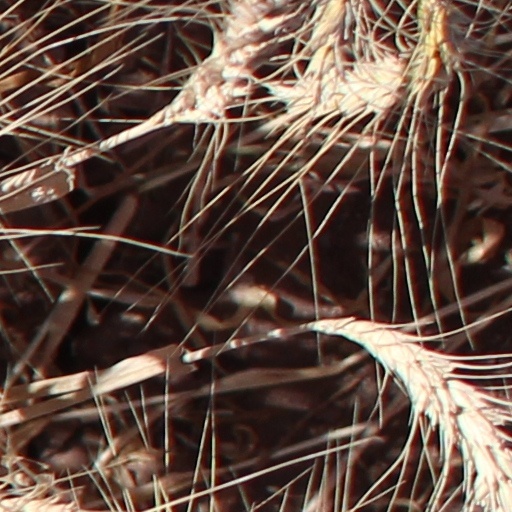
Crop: wheat